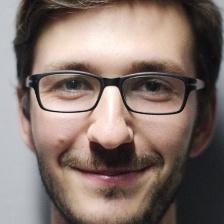
Label: faces